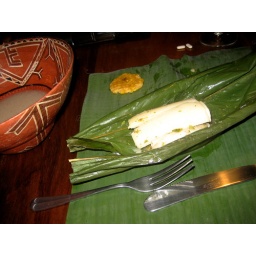
Chicha, and fish in banana leaves